F. B. Vickers

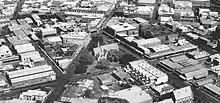
View of Fremantle 1933.

F. B. Vickers migrated to Australia, Fremantle, Western Australia, as he was unable to find employment after the factory closed where he was an apprentice fitter and turner in 1925. He worked on the land, on sheep stations, as a poultry farmer and in road gangs, before serving with the Australian Imperial Force in the Middle East during World War II . After suffering a leg injury he returned to recuperate in Australia and began to write while recovering in hospital. He wrote short stories and radio plays and two plays for the stage. In addition to writing six novels he also gave many talks on A.B.C. radio. In 1948 he received an honourable mention in the "Sydney Morning Herald" novel competition, and shared the third prize the next year with another novel. He served as President of the Fellowship of Australian Writers. He wrote at least 26 published works and died in 1985.